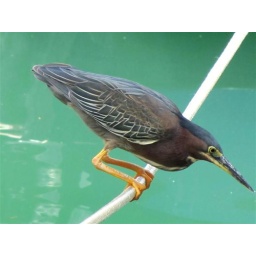
Melissa spotted this bird, watching the fish in the water below.